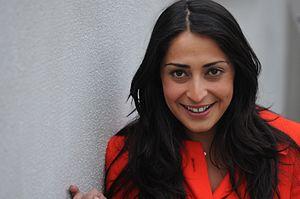
photo d'Özlem, jeune femme politique belge
Özlem Özen, née à Charleroi le 4 octobre 1978 est une femme politique belge de langue française, membre du Parti socialiste.